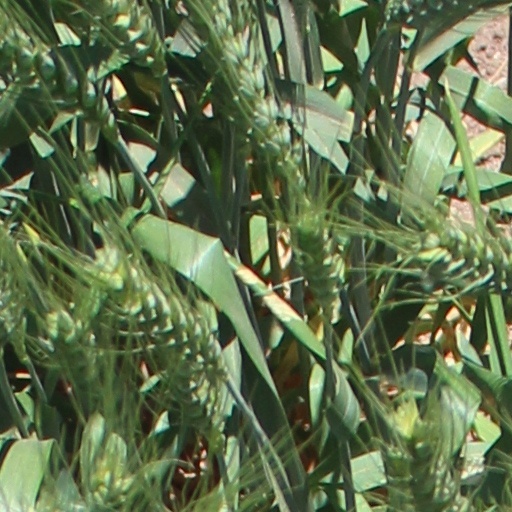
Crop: wheat